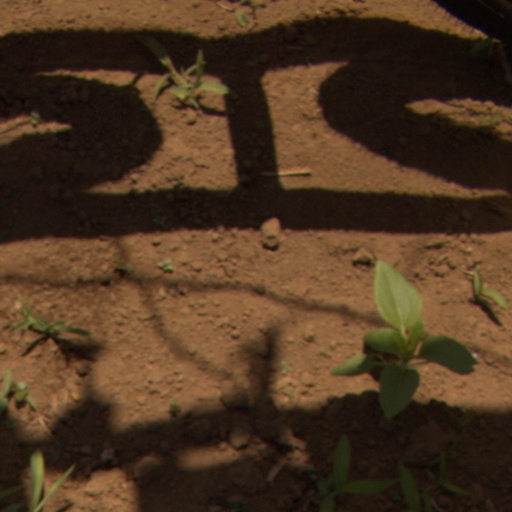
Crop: Jerusalem artichoke